International Network of Street Papers

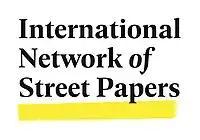
INSP logo

The International Network of Street Papers (INSP) is a non-profit membership organisation and global community dedicated to tackling poverty and homelessness. The organisation supports street papers to start up, develop and scale through events, regional networks, peer-to-peer learning opportunities and its international news agency called the News Service It also connects street papers and supporters, building a global movement to tackle poverty.